Puppetry of the Penis

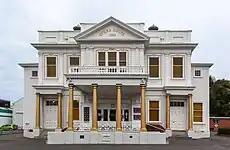
"Puppetry of the Penis" was banned from the Royal Whanganui Opera House in New Zealand

In May 2002, "Puppetry of the Penis" was banned from performing at the Royal Wanganui Opera House, New Zealand. The mayor, Chas Poynter, said "the community is aghast and upset about this show". While the council was not able to prohibit performances of the show in other venues in the municipality, city authorities retained the power to ban the production at the civic opera house.